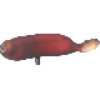
Label: Banana Red 1